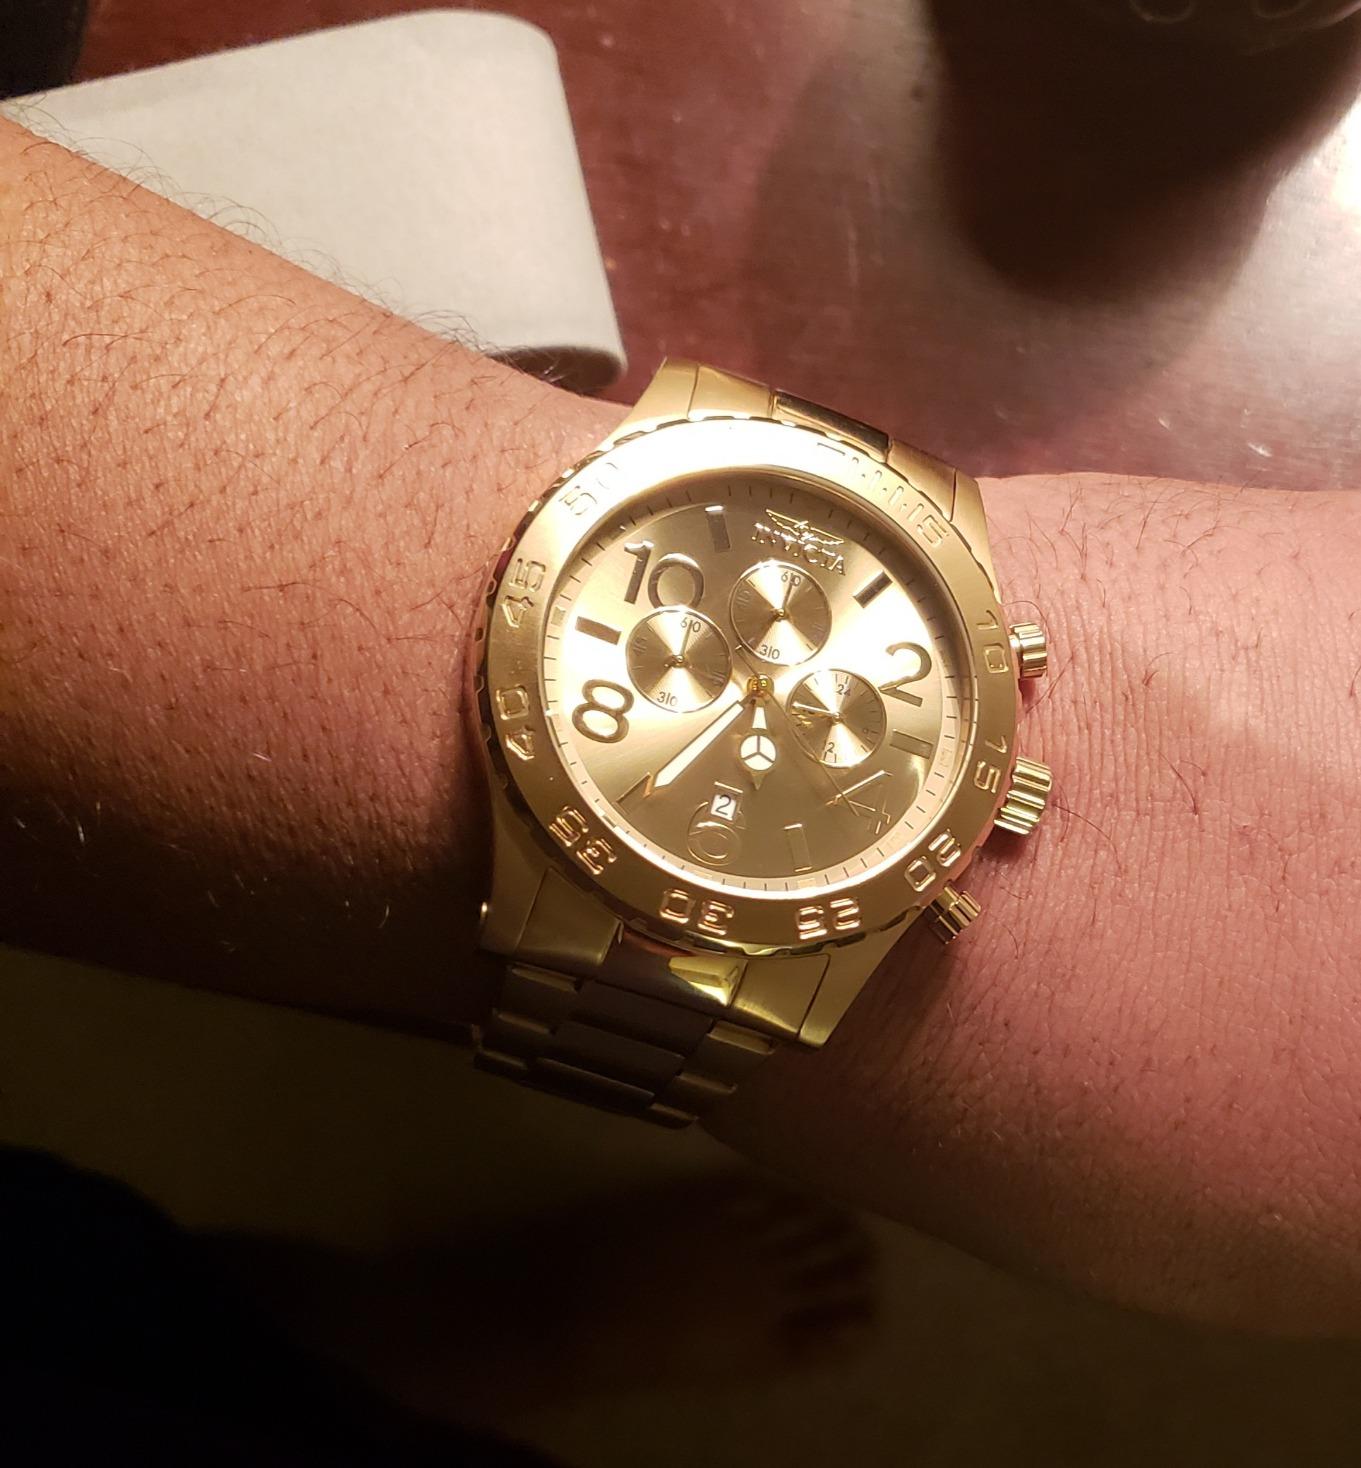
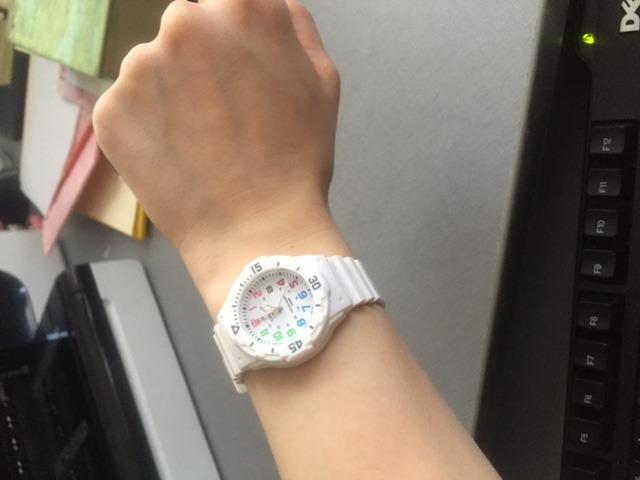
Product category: accessories_watch
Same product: no